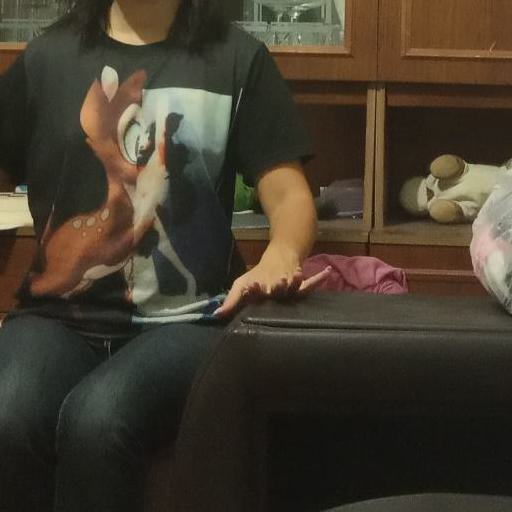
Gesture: no_gesture